Mappings (poetry collection)

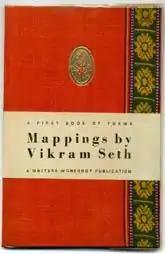
First flexiback edition

Mappings is a first book of poems by Vikram Seth originally published by the Writers Workshop, Calcutta (now Kolkata), as a hand-set, hand-printed and hand-bound volume ("in Hardback or Flexiback") in 1980 or 1981 (the Flexiback edition copyright date is 1981). With the growth of Seth's reputation, the volume has been reprinted by mainstream publishers.